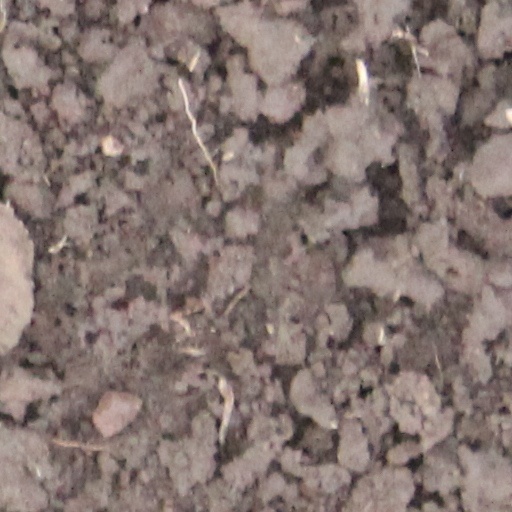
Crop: wheat